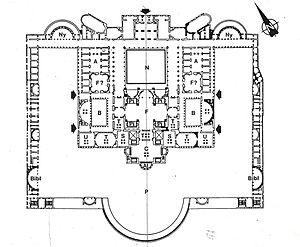
Le mot thermes vient du grec thermos. Pour désigner les bains, les Grecs utilisaient le mot balnéion qui devient balnea en latin. Le mot thermes est employé pour la première fois pour désigner les Thermes d'Agrippa à Rome. Ensuite ce terme ne s'appliquera qu'aux complexes les plus développés, c'est-à-dire comprenant bains, annexes, sport et culture.